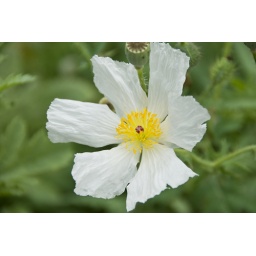
walking around east austin on the green house tour.